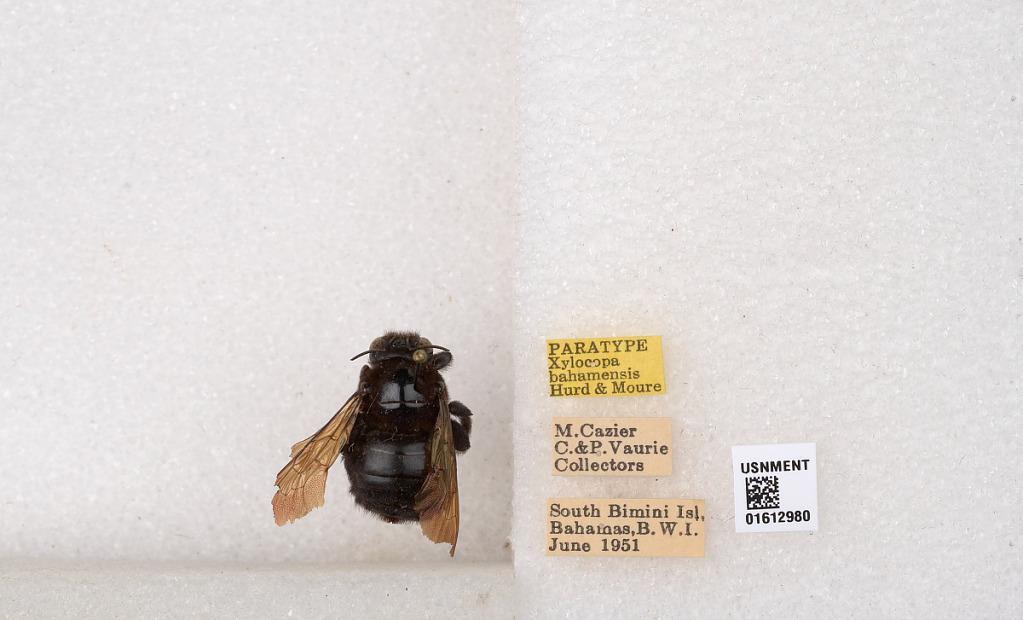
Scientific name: Xylocopa (Neoxylocopa) bahamensis Moure & Hurd
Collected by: M. Cazier
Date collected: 1951-6-1
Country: Bahamas
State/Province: Bimini
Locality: South Bimini Island
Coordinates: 25.4261, -79.2129